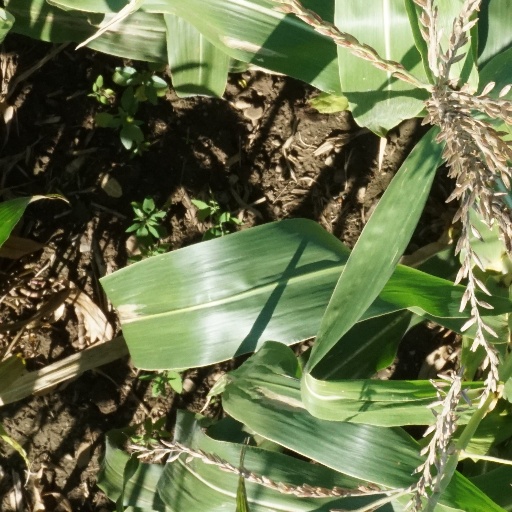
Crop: maize; corn